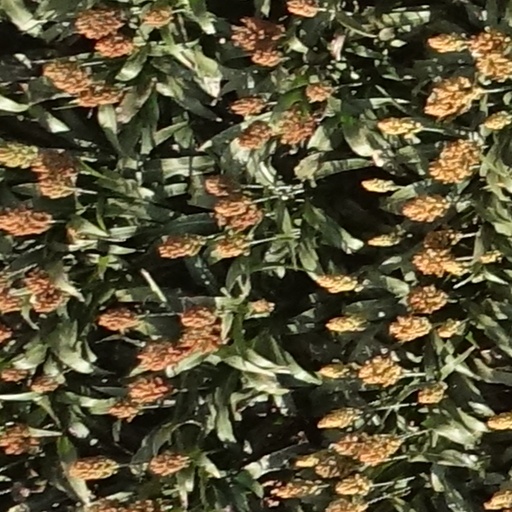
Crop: sorghum